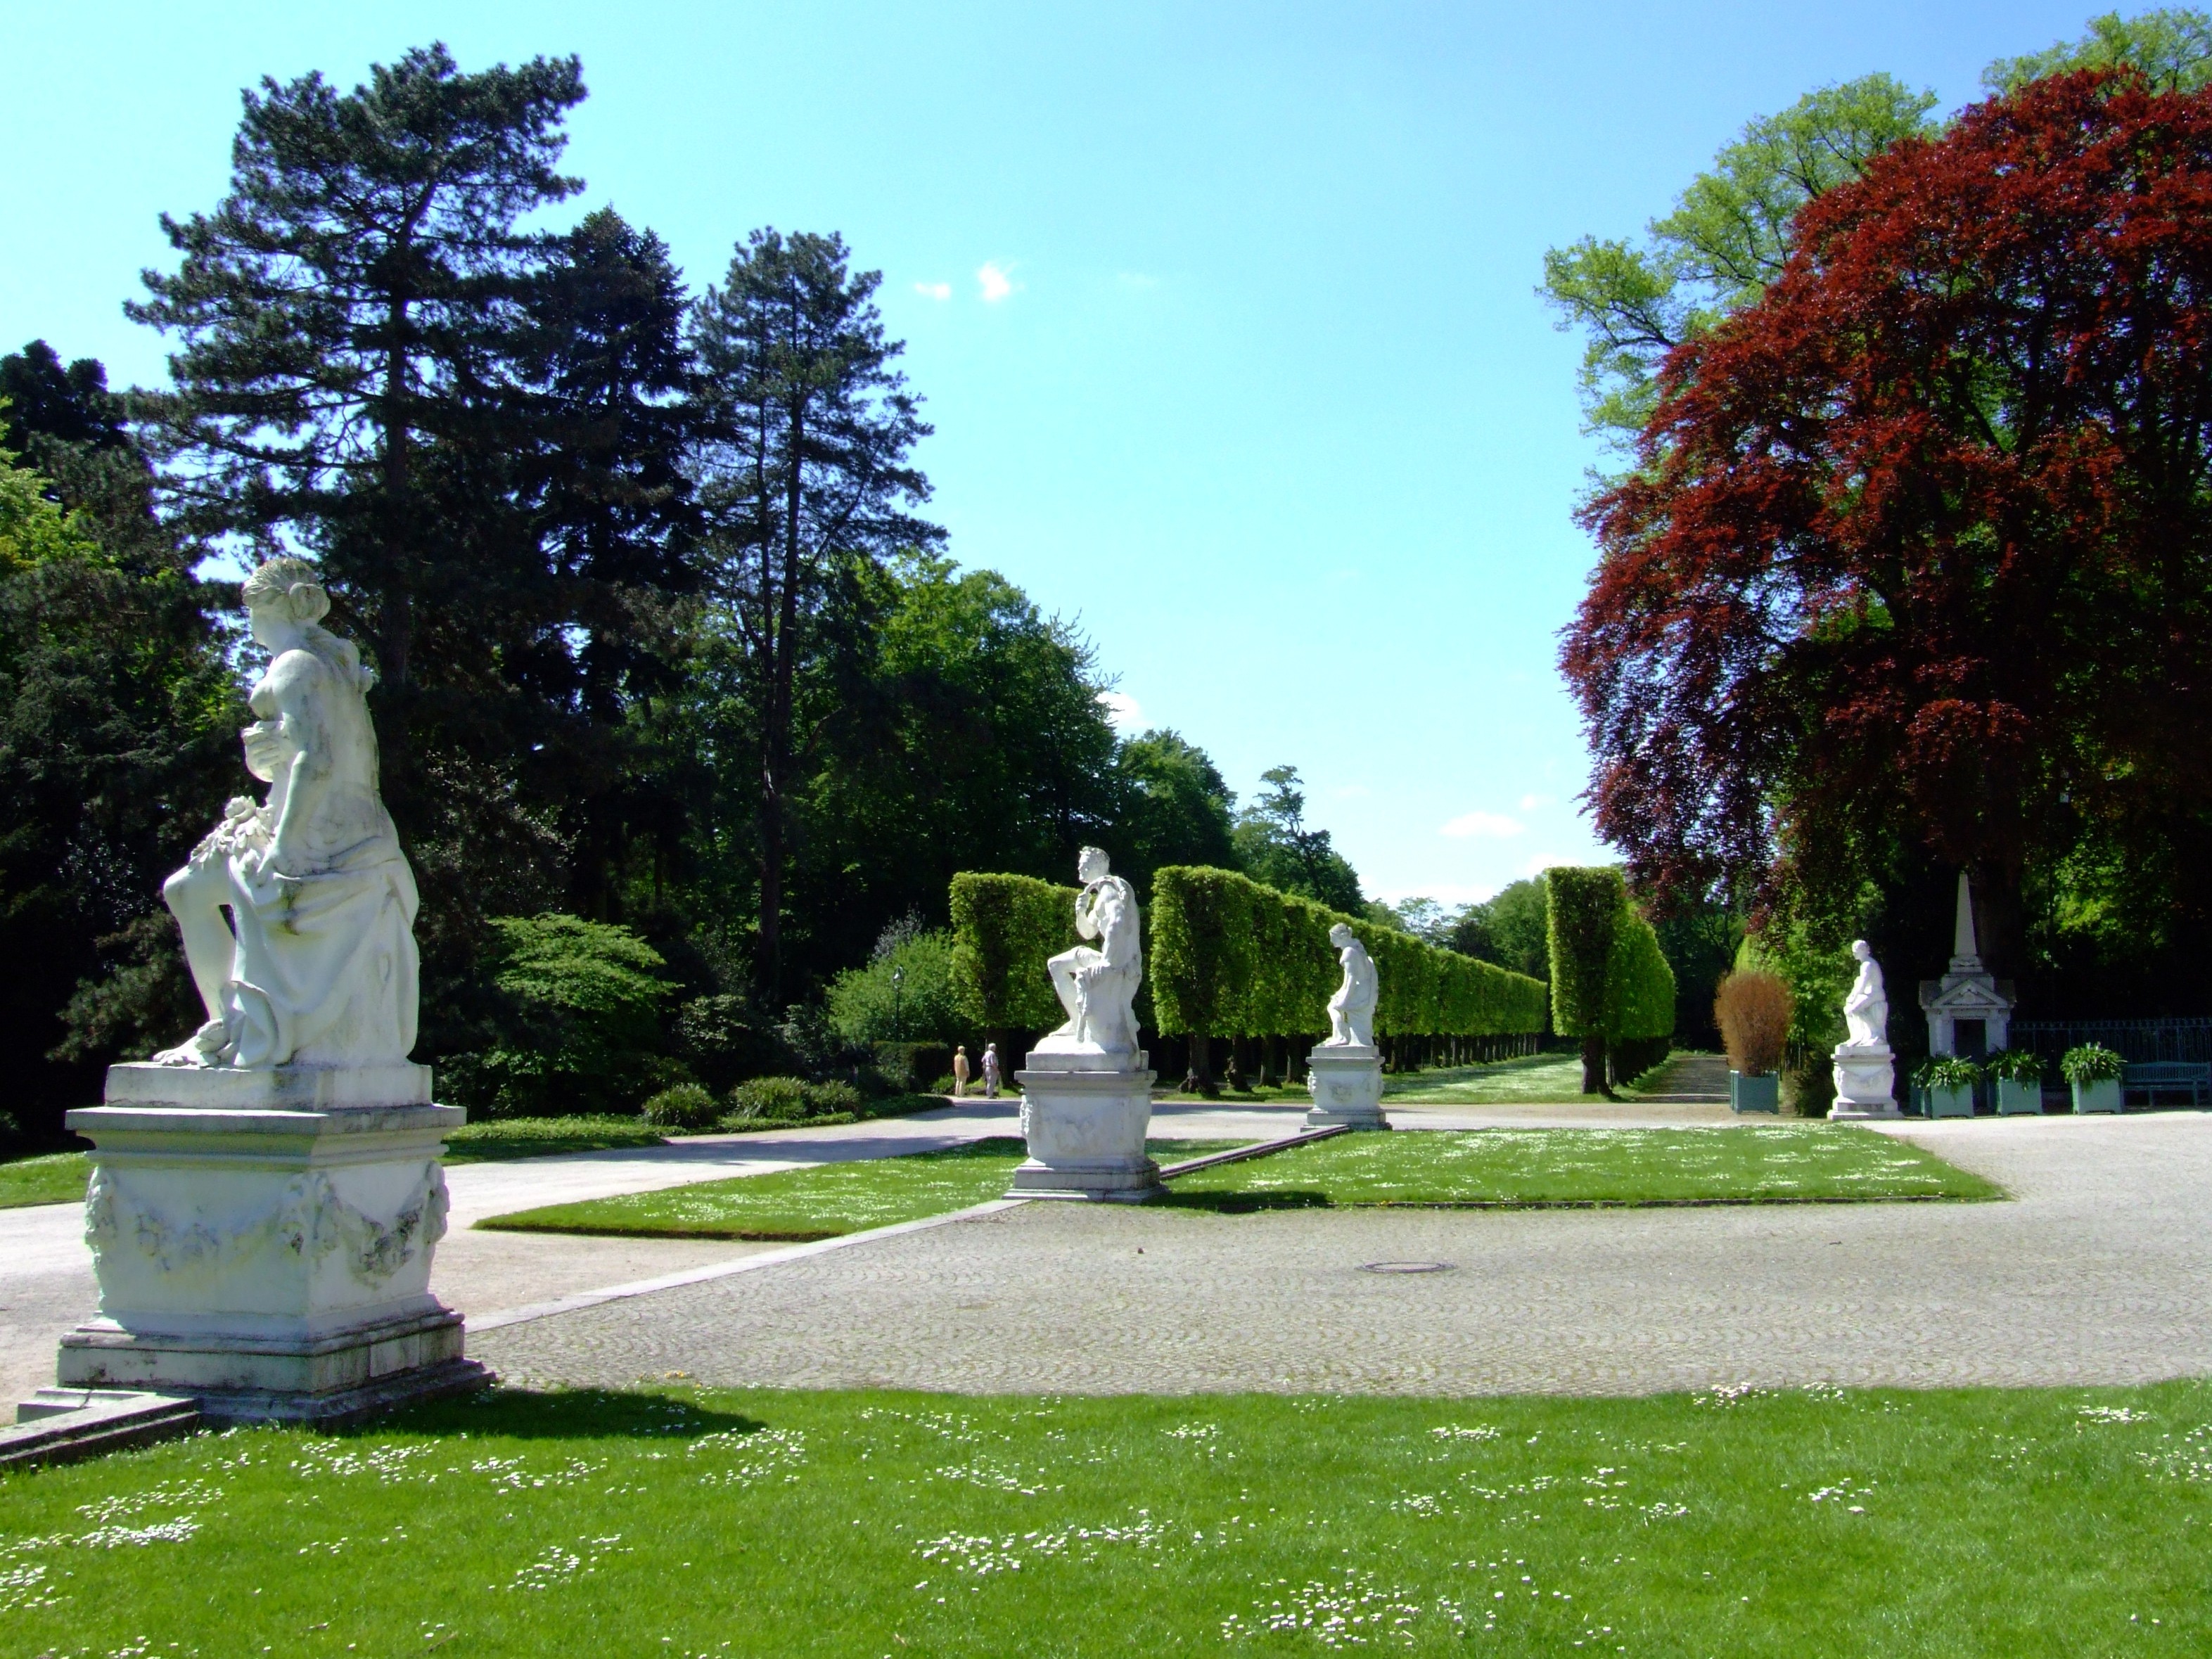
tree, grass, lawn, monument, spring, park, cemetery, garden, sculpture, memorial, estate, castle park, dusseldorf, castle benrath